Continental Line

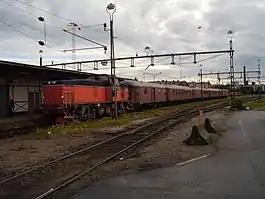
Vintage train in Trelleborg harbour (2013)

The Continental Line is a long railway between Malmö and Trelleborg in Sweden. At Trelleborg the railway terminates at a railway ferry quay allowing rail cars to be ferried to Rostock in Germany. A part of the railway is also part of the line between Malmö and Copenhagen via the Oresund Bridge. The first seven kilometers of the line are double track.